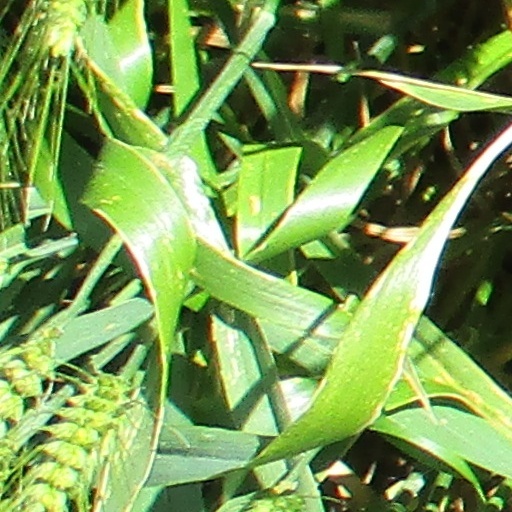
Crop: wheat